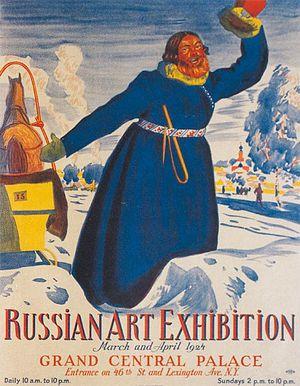
Le Portrait de Chaliapine ou Portrait de Fédor Chaliapine est un tableau du peintre russe Boris Koustodiev, réalisé en 1922.